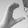
ASL letter: C